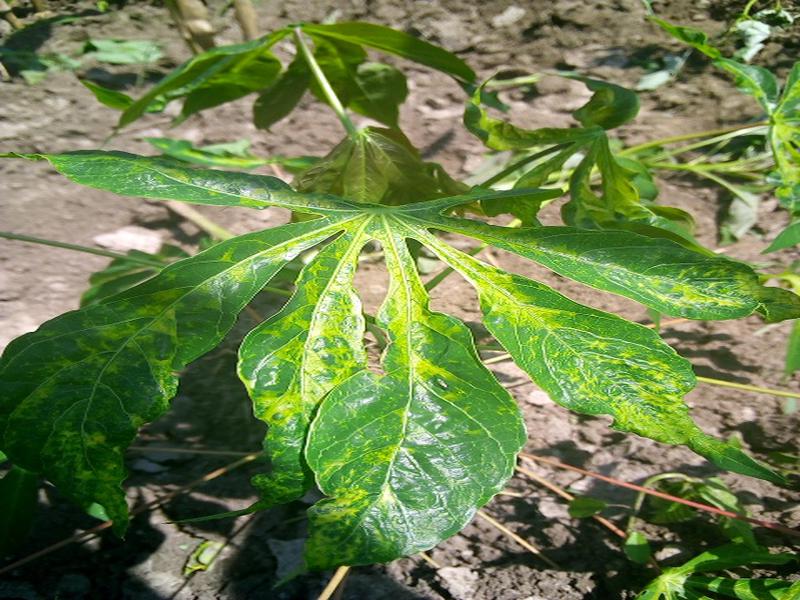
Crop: cassava
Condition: mosaic_disease